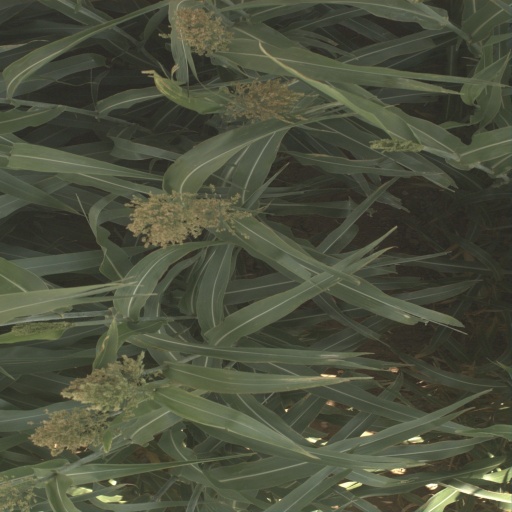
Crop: sorghum